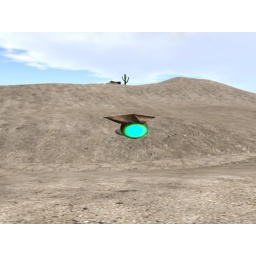
A mysterious flying machine...a Brominite Scout...is spotted in the Wastelands.(Photo taken by Psycho Baroque and donated to the Post-Apocalyptic Press)